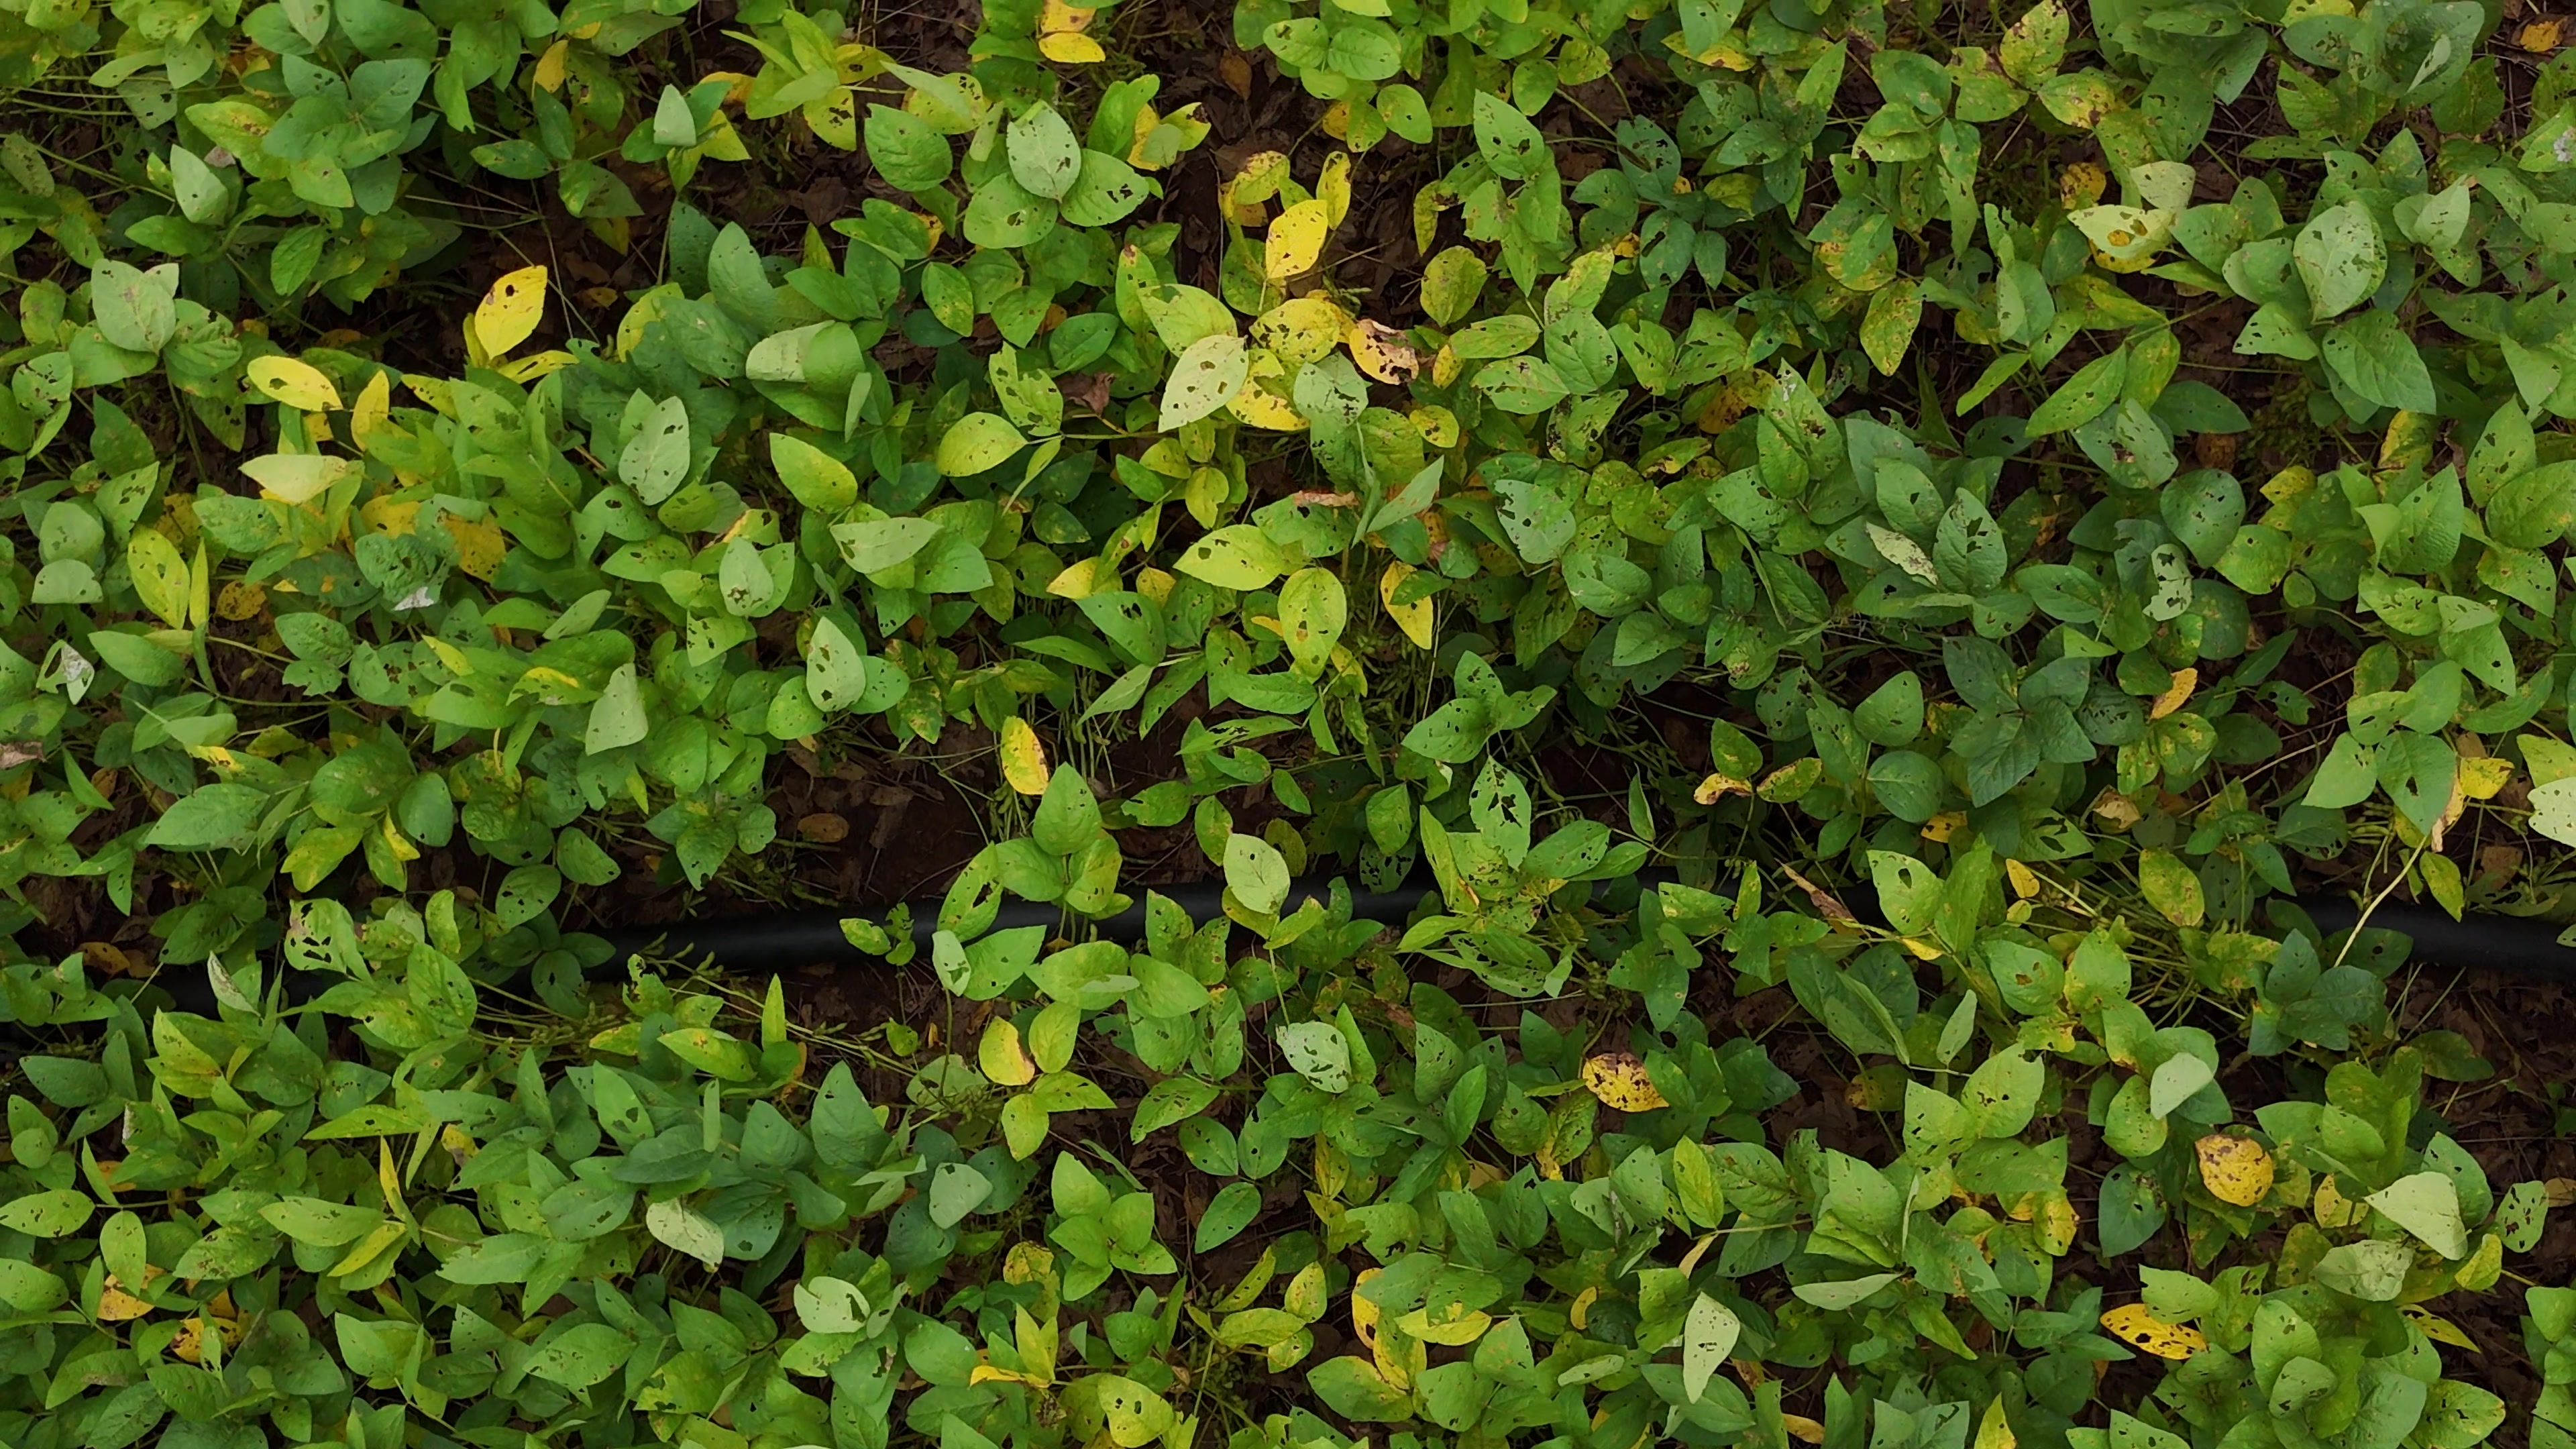
Label: Rust